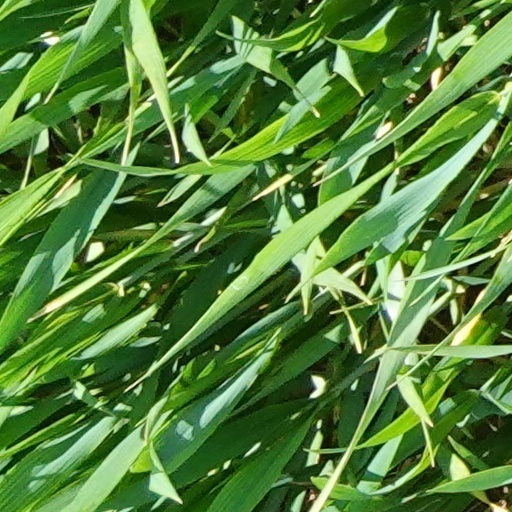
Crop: wheat